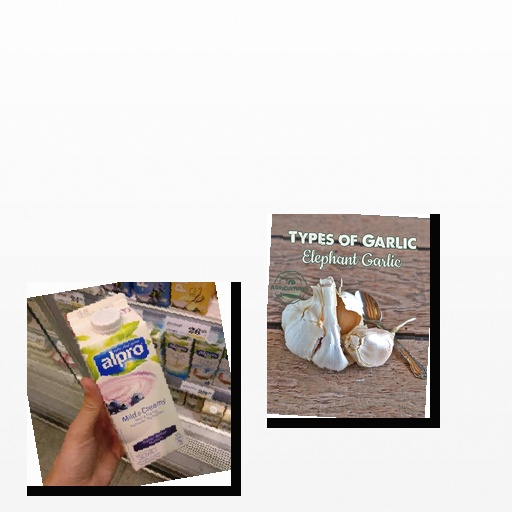
Food items: garlic, blueberry_soyghurt